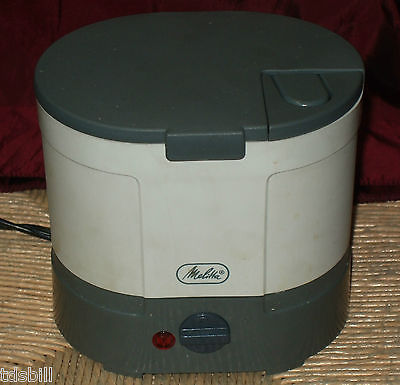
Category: coffee maker